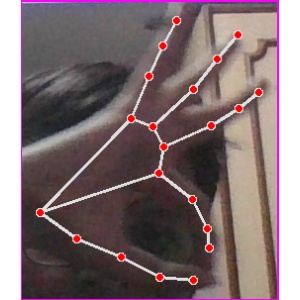
अक्षर: ण